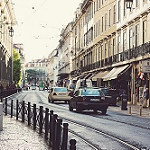
Label: street